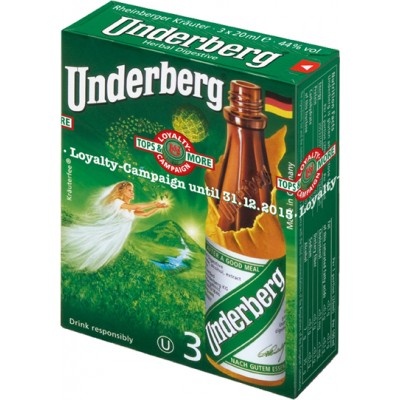
Underberg 3 Pack Bottle
Underberg 3 Bottle Pack Herbal Digestive Shooters Kosher certified
Brand: German Specialty Imports llc
Category: Food, Beverages & Tobacco > Beverages